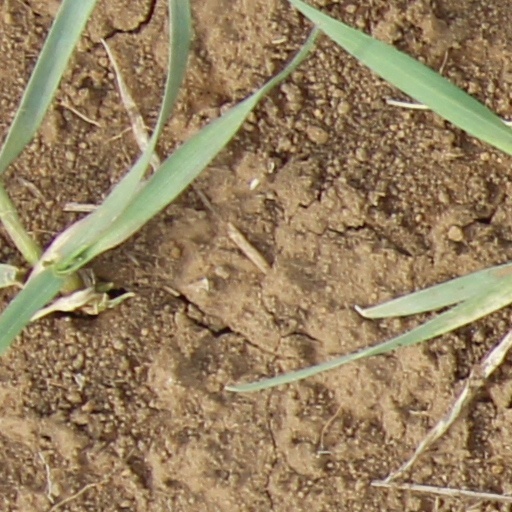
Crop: wheat